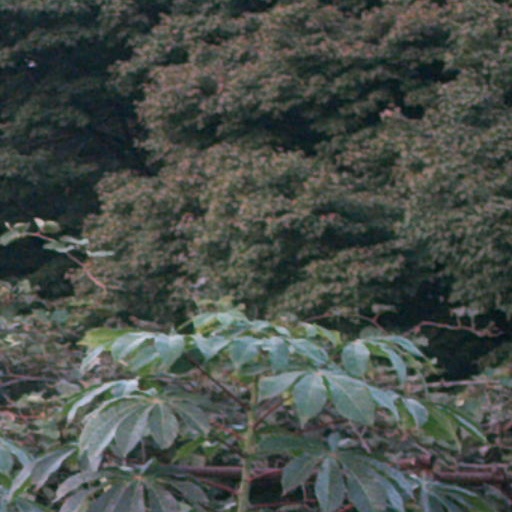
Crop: cassava